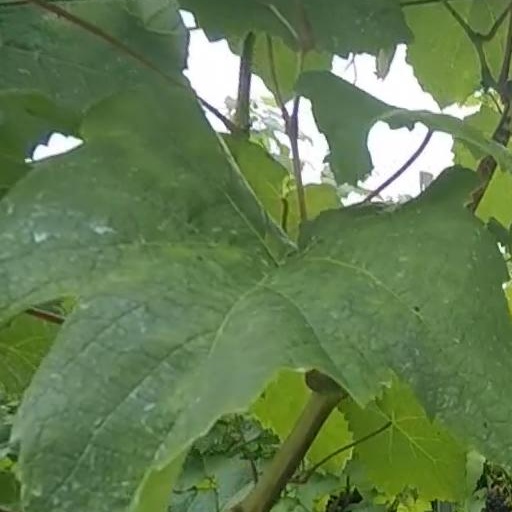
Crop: grape